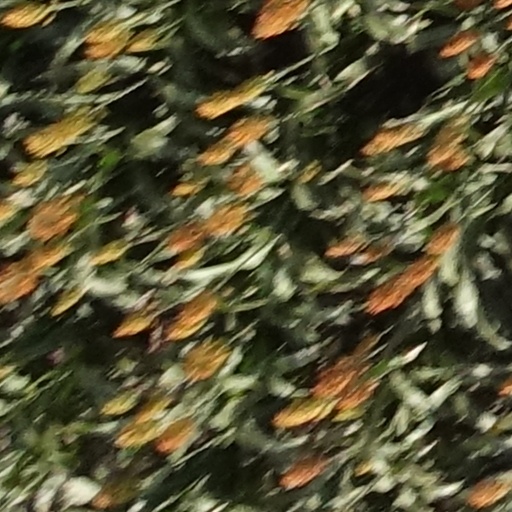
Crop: sorghum